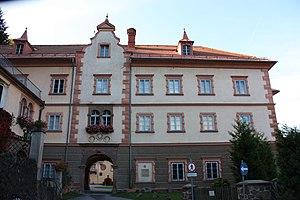
Paternion est une commune autrichienne du district de Villach-Land en Carinthie.